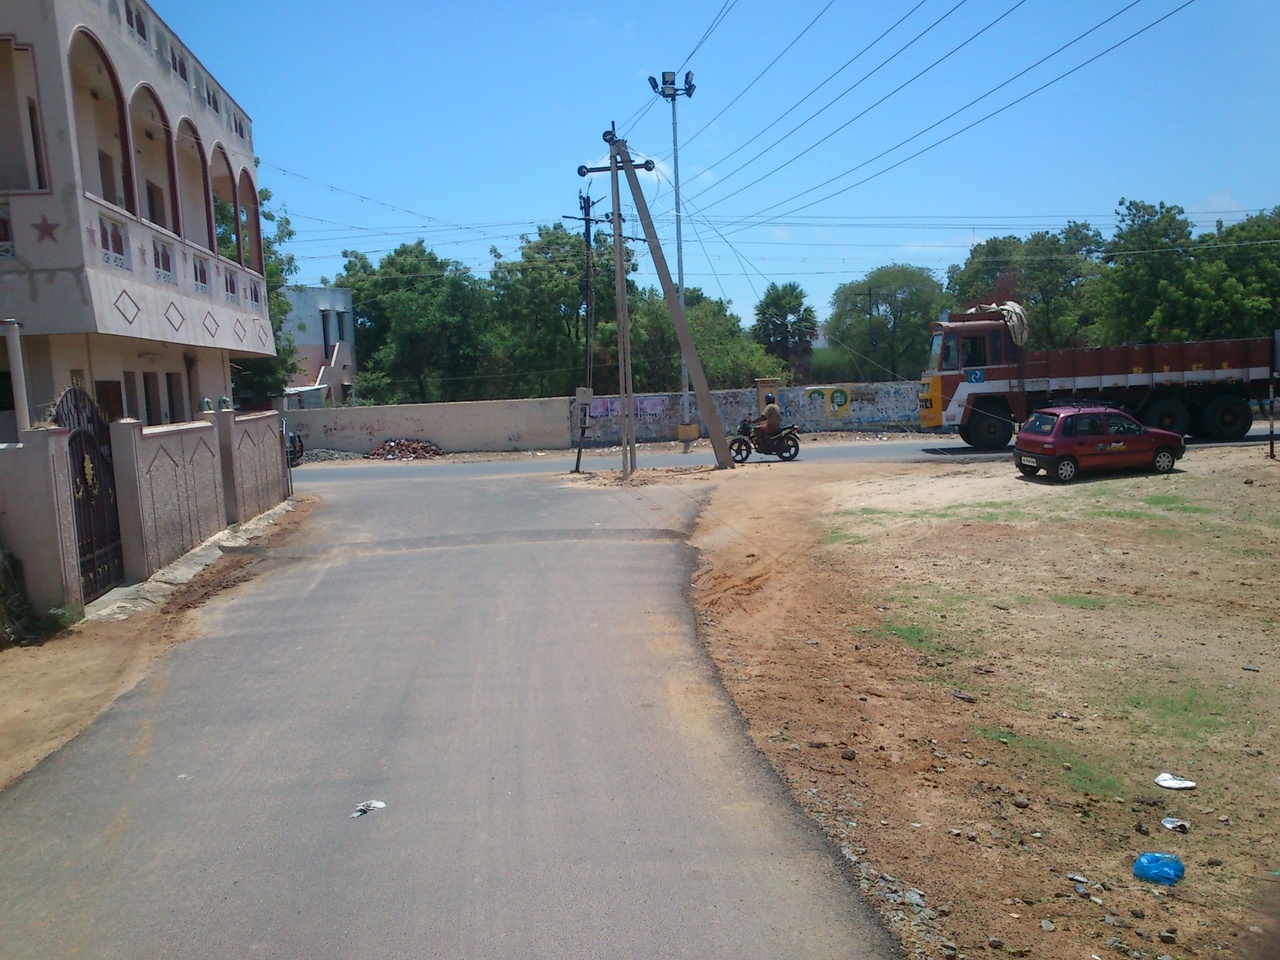
VAIKUNDARAJA.S